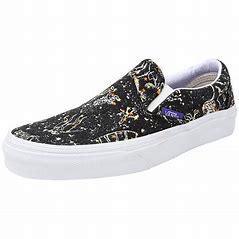
Brand: Vans
Model: Slip On